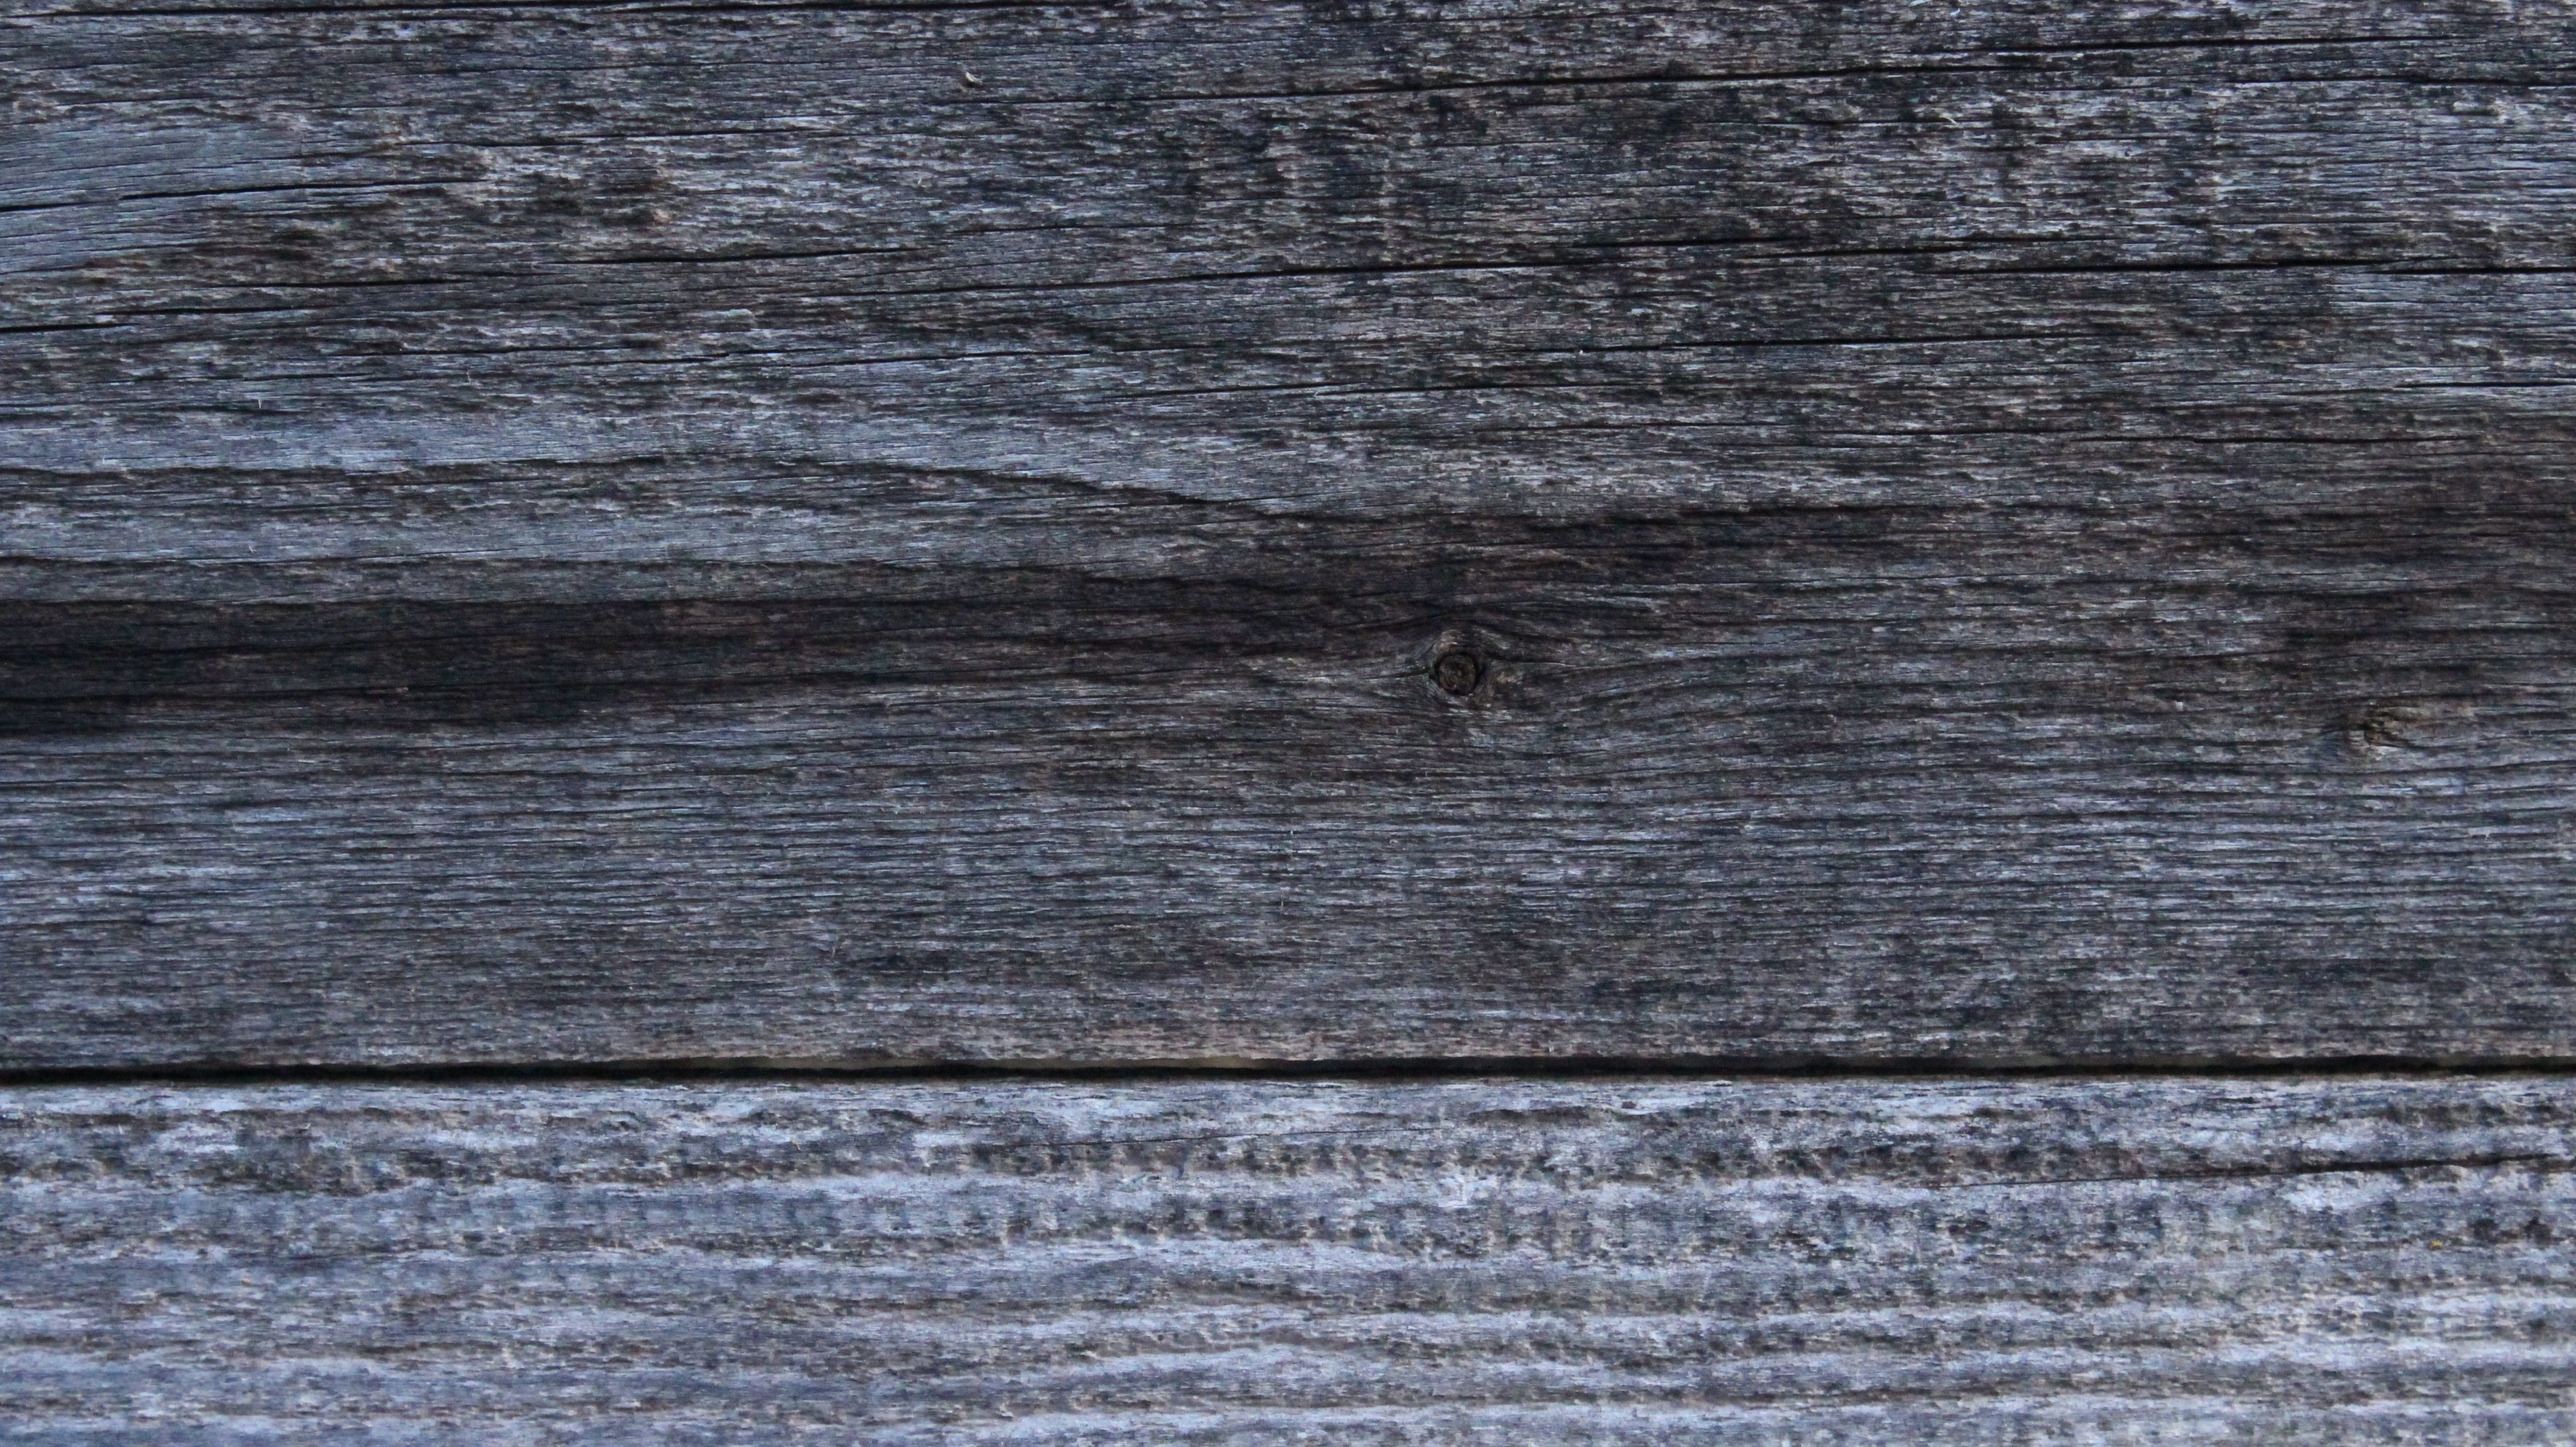
tree, nature, plant, wood, texture, plank, floor, wall, asphalt, material, hardwood, flooring, wood flooring, laminate flooring, wood stain